Kapila Vatsyayan

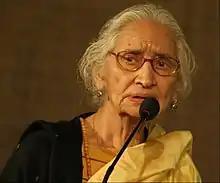
Kapila Vatsayan speaking at IGNCA

Vatsyayan authored many books, including "The Square and the Circle of Indian Arts (1997)", "Bharata: The Natya Sastra" (1996), and "Matralaksanam" (1988).